Lulu Shorter

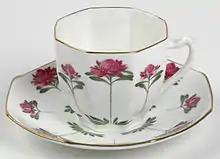
Cup and saucer owned by Miles Franklin, designed by Lucie Shorter, held by State Library of New South Wales

Lucie Shorter was born in the Sydney suburb of Burwood in 1887. She was the eldest of the seven children of John Shorter. John Shorter Pty Ltd, commonly known as Shorters, was an Australian manufacturers’ importing agency company, best known as the Australasian agent for the British ceramics firms Royal Doulton and Mintons. John Shorter Pty Ltd remained the Doulton agents in Australia until 1979, when Royal Doulton Australia was established. The family and business were, through two generations, major donors to the Museum of Applied Arts and Sciences in Sydney. Her mother was also a gifted artist who had studied under Louis Bilton.